Banknote

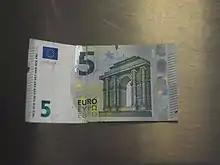
A 5 euro note that was repaired with plastic tape after being torn in half

In 1983, Costa Rica and Haiti issued the first Tyvek and the Isle of Man issued the first Bradvek polymer (or plastic) banknotes; these were printed by the American Banknote Company and developed by DuPont. These early plastic notes were plagued with issues such as ink wearing off, and they were discontinued. In 1988, after significant research and development in Australia by the Commonwealth Scientific and Industrial Research Organisation (CSIRO) and the Reserve Bank of Australia, Australia produced the first polymer banknote made from biaxially-oriented polypropylene (plastic), and in 1996, Australia became the first country to have a full set of circulating polymer banknotes of all denominations, completely replacing its paper banknotes. Since then, many other countries have adopted circulating polymer banknotes, including Bangladesh, Brazil, Brunei, Canada, Chile, Guatemala, Dominican Republic, Hong Kong SAR (China), Indonesia, Israel, Malaysia, Mexico, Nepal, New Zealand, Nigeria, Papua New Guinea, Paraguay, the Philippines, Saudi Arabia, Romania, Samoa, Singapore, the Solomon Islands, Thailand, Trinidad and Tobago, the United Kingdom, Uruguay, Vietnam, and Zambia. Other countries have issued commemorative polymer notes, including China, Kuwait, the Northern Bank of Northern Ireland, the Bank of Scotland in Scotland, and Taiwan. In 2005, Bulgaria issued the world's first hybrid paper-polymer banknote.